La Tour-de-Sçay

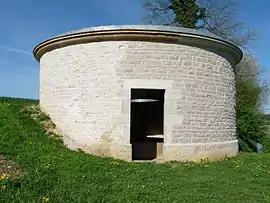
The wash house in La Tour-de-Sçay

La Tour-de-Sçay is a commune in the Doubs department in the Bourgogne-Franche-Comté region in eastern France.